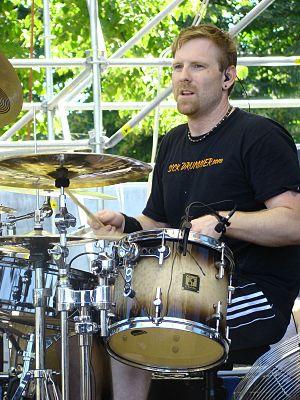
Sean Reinert, né le 27 mai 1971 à Long Beach et mort le 24 janvier 2020, est un musicien et compositeur américain.
Cet article est une liste de batteurs de heavy metal, classés par ordre alphabétique. La première colonne comporte le nom des batteurs tandis que la seconde liste leur pays d'origine.